European witchcraft

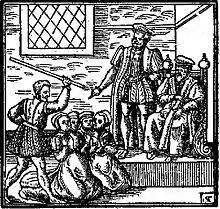
Illustration of witches, perhaps being tortured before James VI, from his "Daemonologie" (1597)

There were an estimated 110,000 witchcraft trials in Europe between 1450 and 1750, with half of the cases seeing the accused being executed. Witch hunts began to increase first in southern France and Switzerland, during the 14th and 15th centuries. Witch hunts and witchcraft trials rose markedly during the social upheavals of the 16th century, peaking between 1560 and 1660. The peak years of witch-hunts in southwest Germany were from 1561 to 1670.